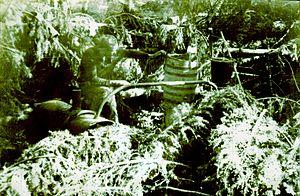
Appareil énorme pour faire d'alcool illégal dans la forêt près du village Poykovskyy, Khanty-Mansi Okrug autonome de la Russie. 1970